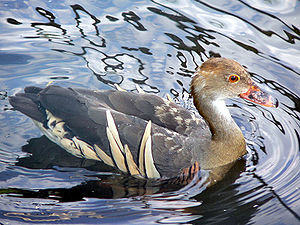
Australsk træand
Australsk træand er en træand, der lever i Australien.